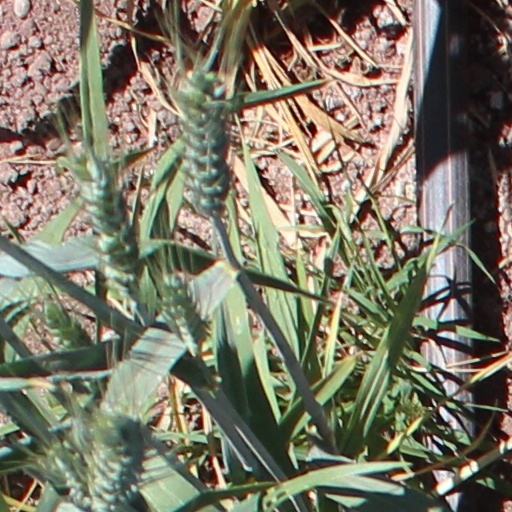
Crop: wheat